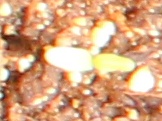
Label: Sugar beet